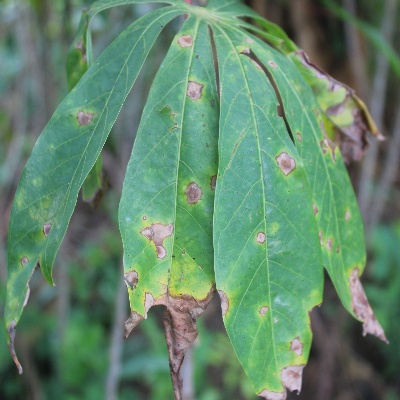
Crop: Cassava
Condition: brown spot